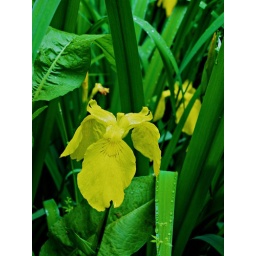
yellow in green